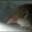
Label: shrew